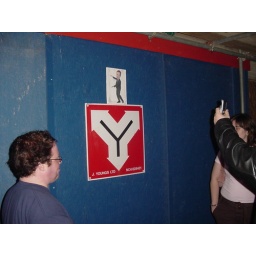
Abandoned somewhere on the wall of a building site in the middle of Norwich.